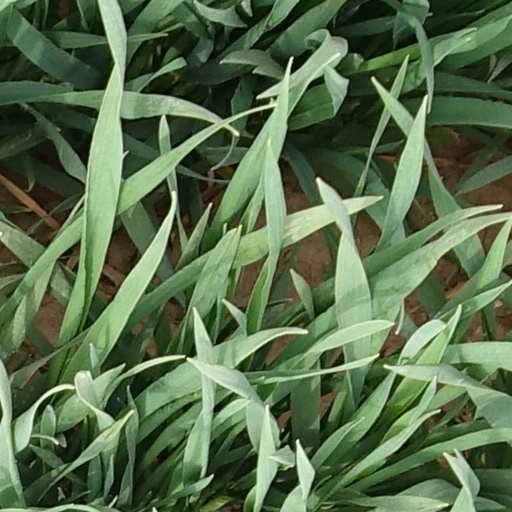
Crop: wheat